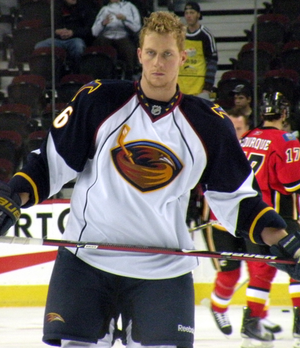
Christoph Schubert est un joueur professionnel allemand de hockey sur glace. Il évolue au poste de défenseur.